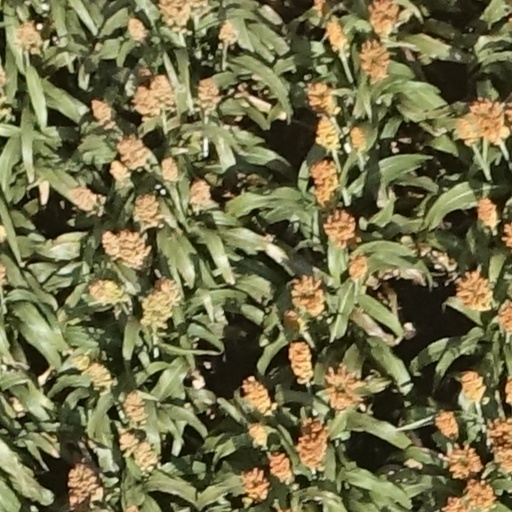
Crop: sorghum